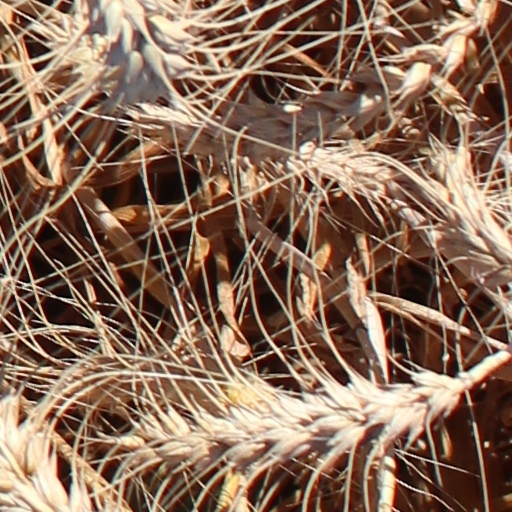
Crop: wheat